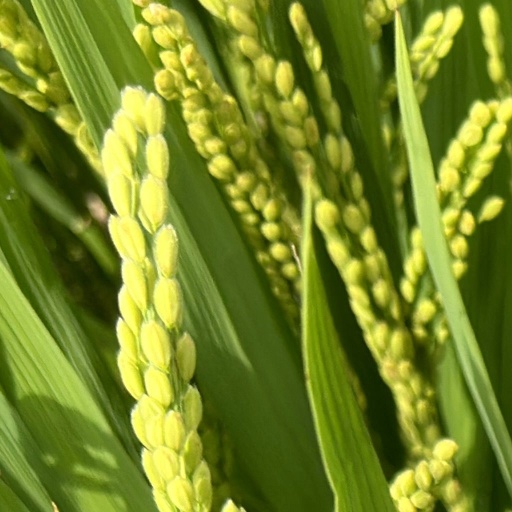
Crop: rice